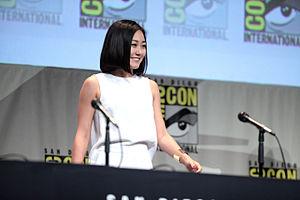
Katana est un personnage de fiction, une super héroïne qui apparaît dans les comic book publiés par DC Comics.